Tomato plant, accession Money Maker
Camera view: horizontal (90 deg, fisheye); turntable rotation: 30 degrees
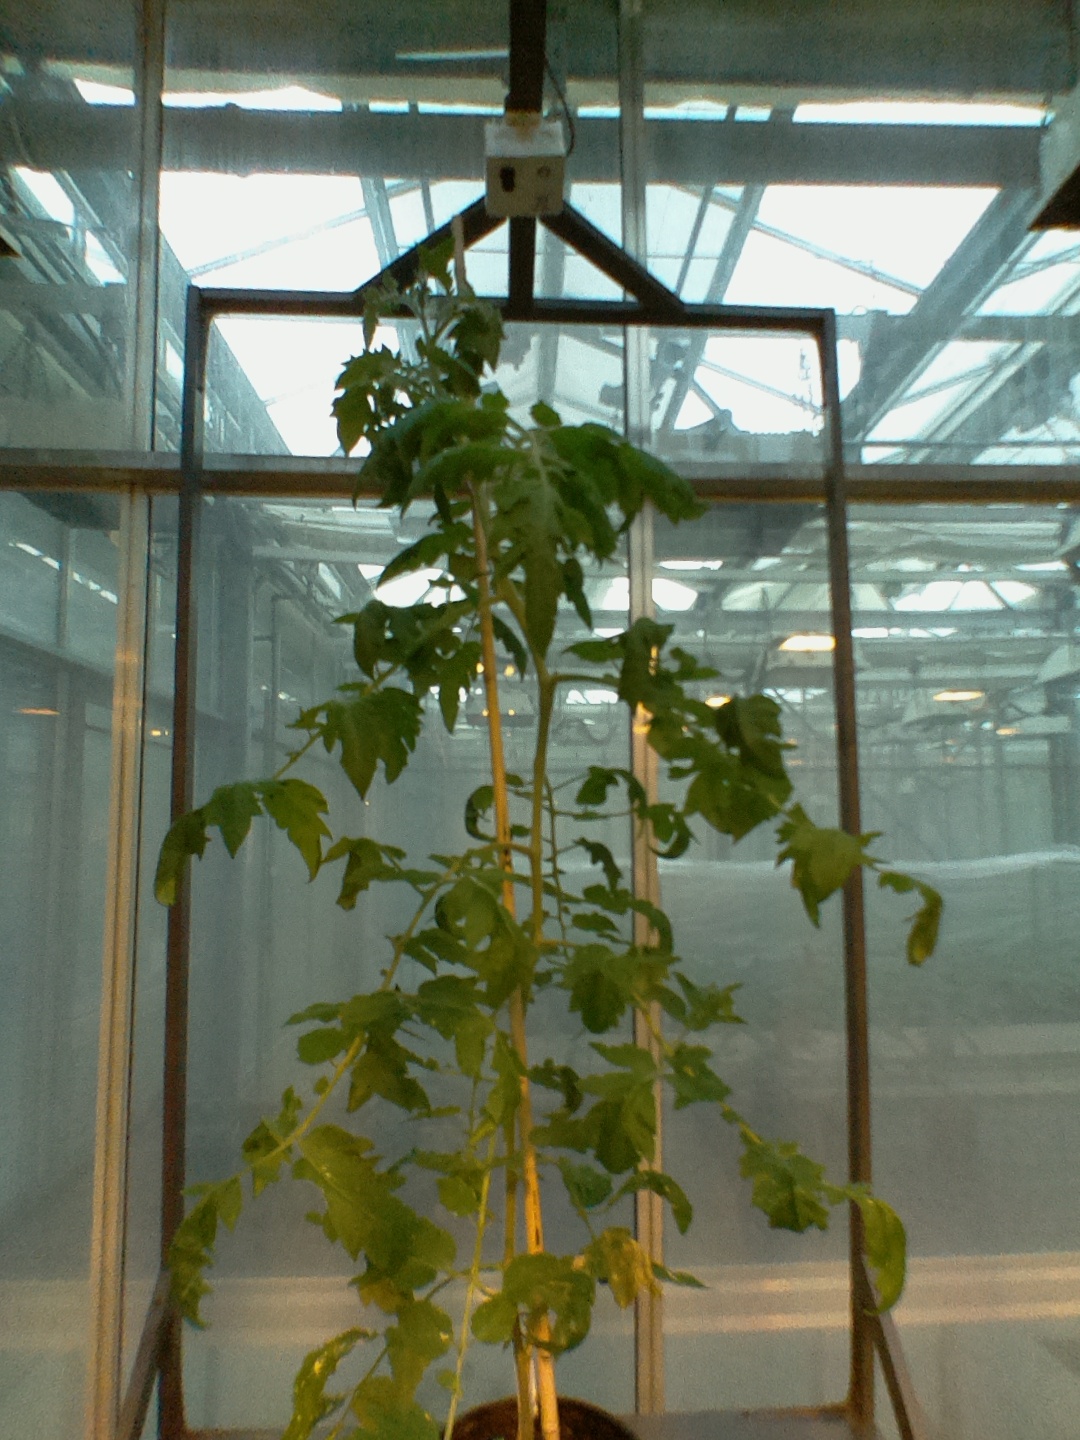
BBCH growth stage 55: 5 inflorescences visible